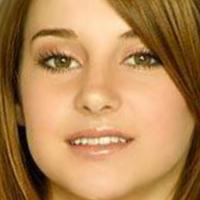
Age group: age 11-20